Muséum d'histoire naturelle d'Angers

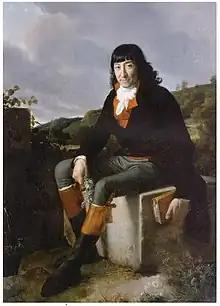
Portrait of La Révellière-Lépeaux as a botanist, by François Gérard, 1798, Musée des Beaux-Arts d'Angers

La Révellière-Lépeaux invited Renou to Paris in 1798, where he was allowed to receive objects from the National Museum of Natural History, including a group of 12 fossil fish brought from Italy (Monte Bolca) by Bonaparte in 1797, which still exists with their original labels.